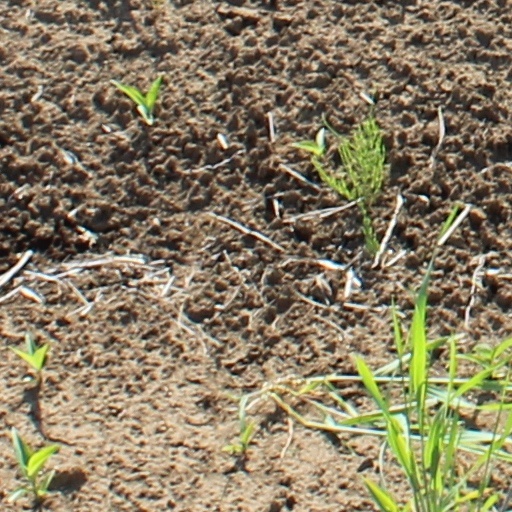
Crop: wheat